Diophon

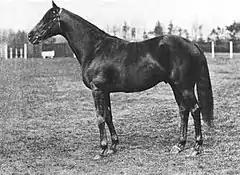
Diophon's sire Grand Parade

Diophon made a successful racecourse debut in the July Stakes at Newmarket Racecourse in which he was ridden George Hulme and won at odds of 7/1 from Obliterate. At the next Newmarket meeting he was allowed to walk over in the Chestefield Stakes when no horses appeared to oppose him and then took the Lavant Stakes at Goodwood Racecourse. Despite conceding weight to his seven opponents, Diophon started favourite for the Hopeful Stakes at Newmarket in early October but sustained his first defeat as he was beaten a head into second place by the previously unraced Woodend.